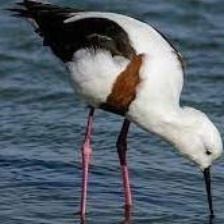
Species: BANDED STILT
Scientific name: CLADORHYNCHUS LEUCOCEPHALUS